Battle of Kaiserslautern

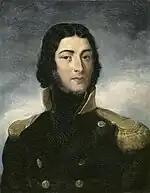
Lazare Hoche

Landremont was soon ordered to send 12,000 soldiers to the "Army of the North". This reduced the strength of his field force to 45,000 with an additional 39,000 in garrisons or in the Upper Rhine Division under Jean-Charles Pichegru. Brunswick pressed forward toward the fortress of Bitche, driving back the "Corps of the Vosges" and the "Army of the Moselle". At this moment, the French government dismissed Schauenburg for the crime of being an aristocrat. During his short tenure he had drilled the troops into better shape. The late commander of the "Corps of the Vosges" Jean René Moreaux was named to succeed him, but declined because an old wound had reopened. A division commander, Jacques Charles René Delauney reluctantly took over the army on 30 September. Landremont was also dismissed and arrested but his intended replacement, Antoine Guillaume Delmas was trapped in the siege of Landau. Pichegru was offered command of the "Army of the Rhine" but he refused. Since the generals saw that leading the army led to arrest or execution, none wanted to accept the command. Finally on 2 October, Jean Pascal Carlenc took command of the "Army of the Rhine". He would quickly prove to be completely unfitted for the job.